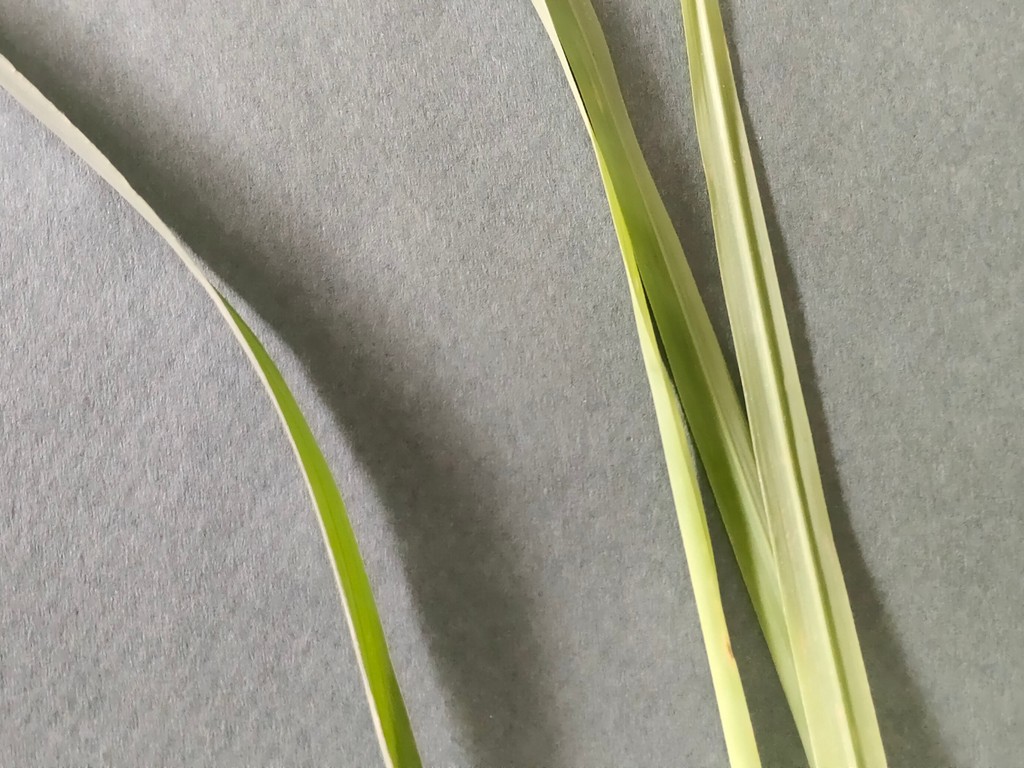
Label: Healthy